Anders Grahn

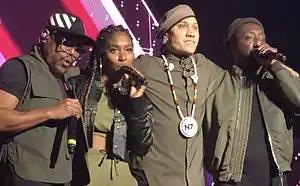
Black Eyed Peas performing at O2 Apollo Manchester on 1 November 2018.

"BIG LOVE" by the Black Eyed Peas is co-written by Anders Grahn, who also is one of the prominent vocalists in the song's chorus. BIG LOVE was released as the main single for the Grammy-winning group's album "Masters of the Sun", release on 12 October 2018. The graphic video, a 9-minute double video for the same song with two different stories, addresses both school shootings in the United States, as well as children being taken from their parents by the border to the US, and is a collaboration with two organizations, March For Our Lives and Families Belong Together.